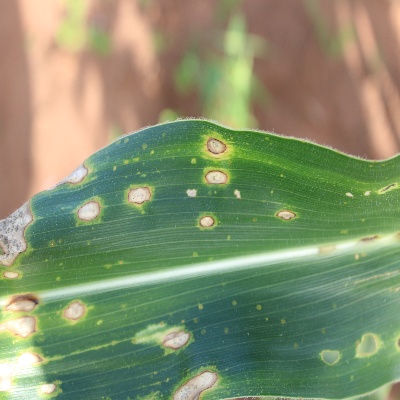
Crop: Maize
Condition: leaf blight